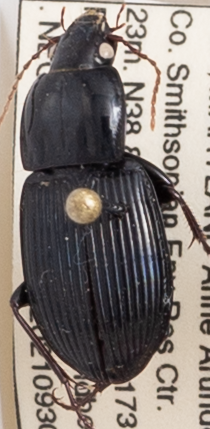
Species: Pterostichus (Abacidus) sp.
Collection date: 2021-09-30
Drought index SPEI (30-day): -0.184
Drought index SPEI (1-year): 0.738
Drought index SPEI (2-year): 1.45